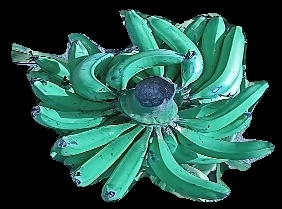
Variety: pachbale
Grade: grade3